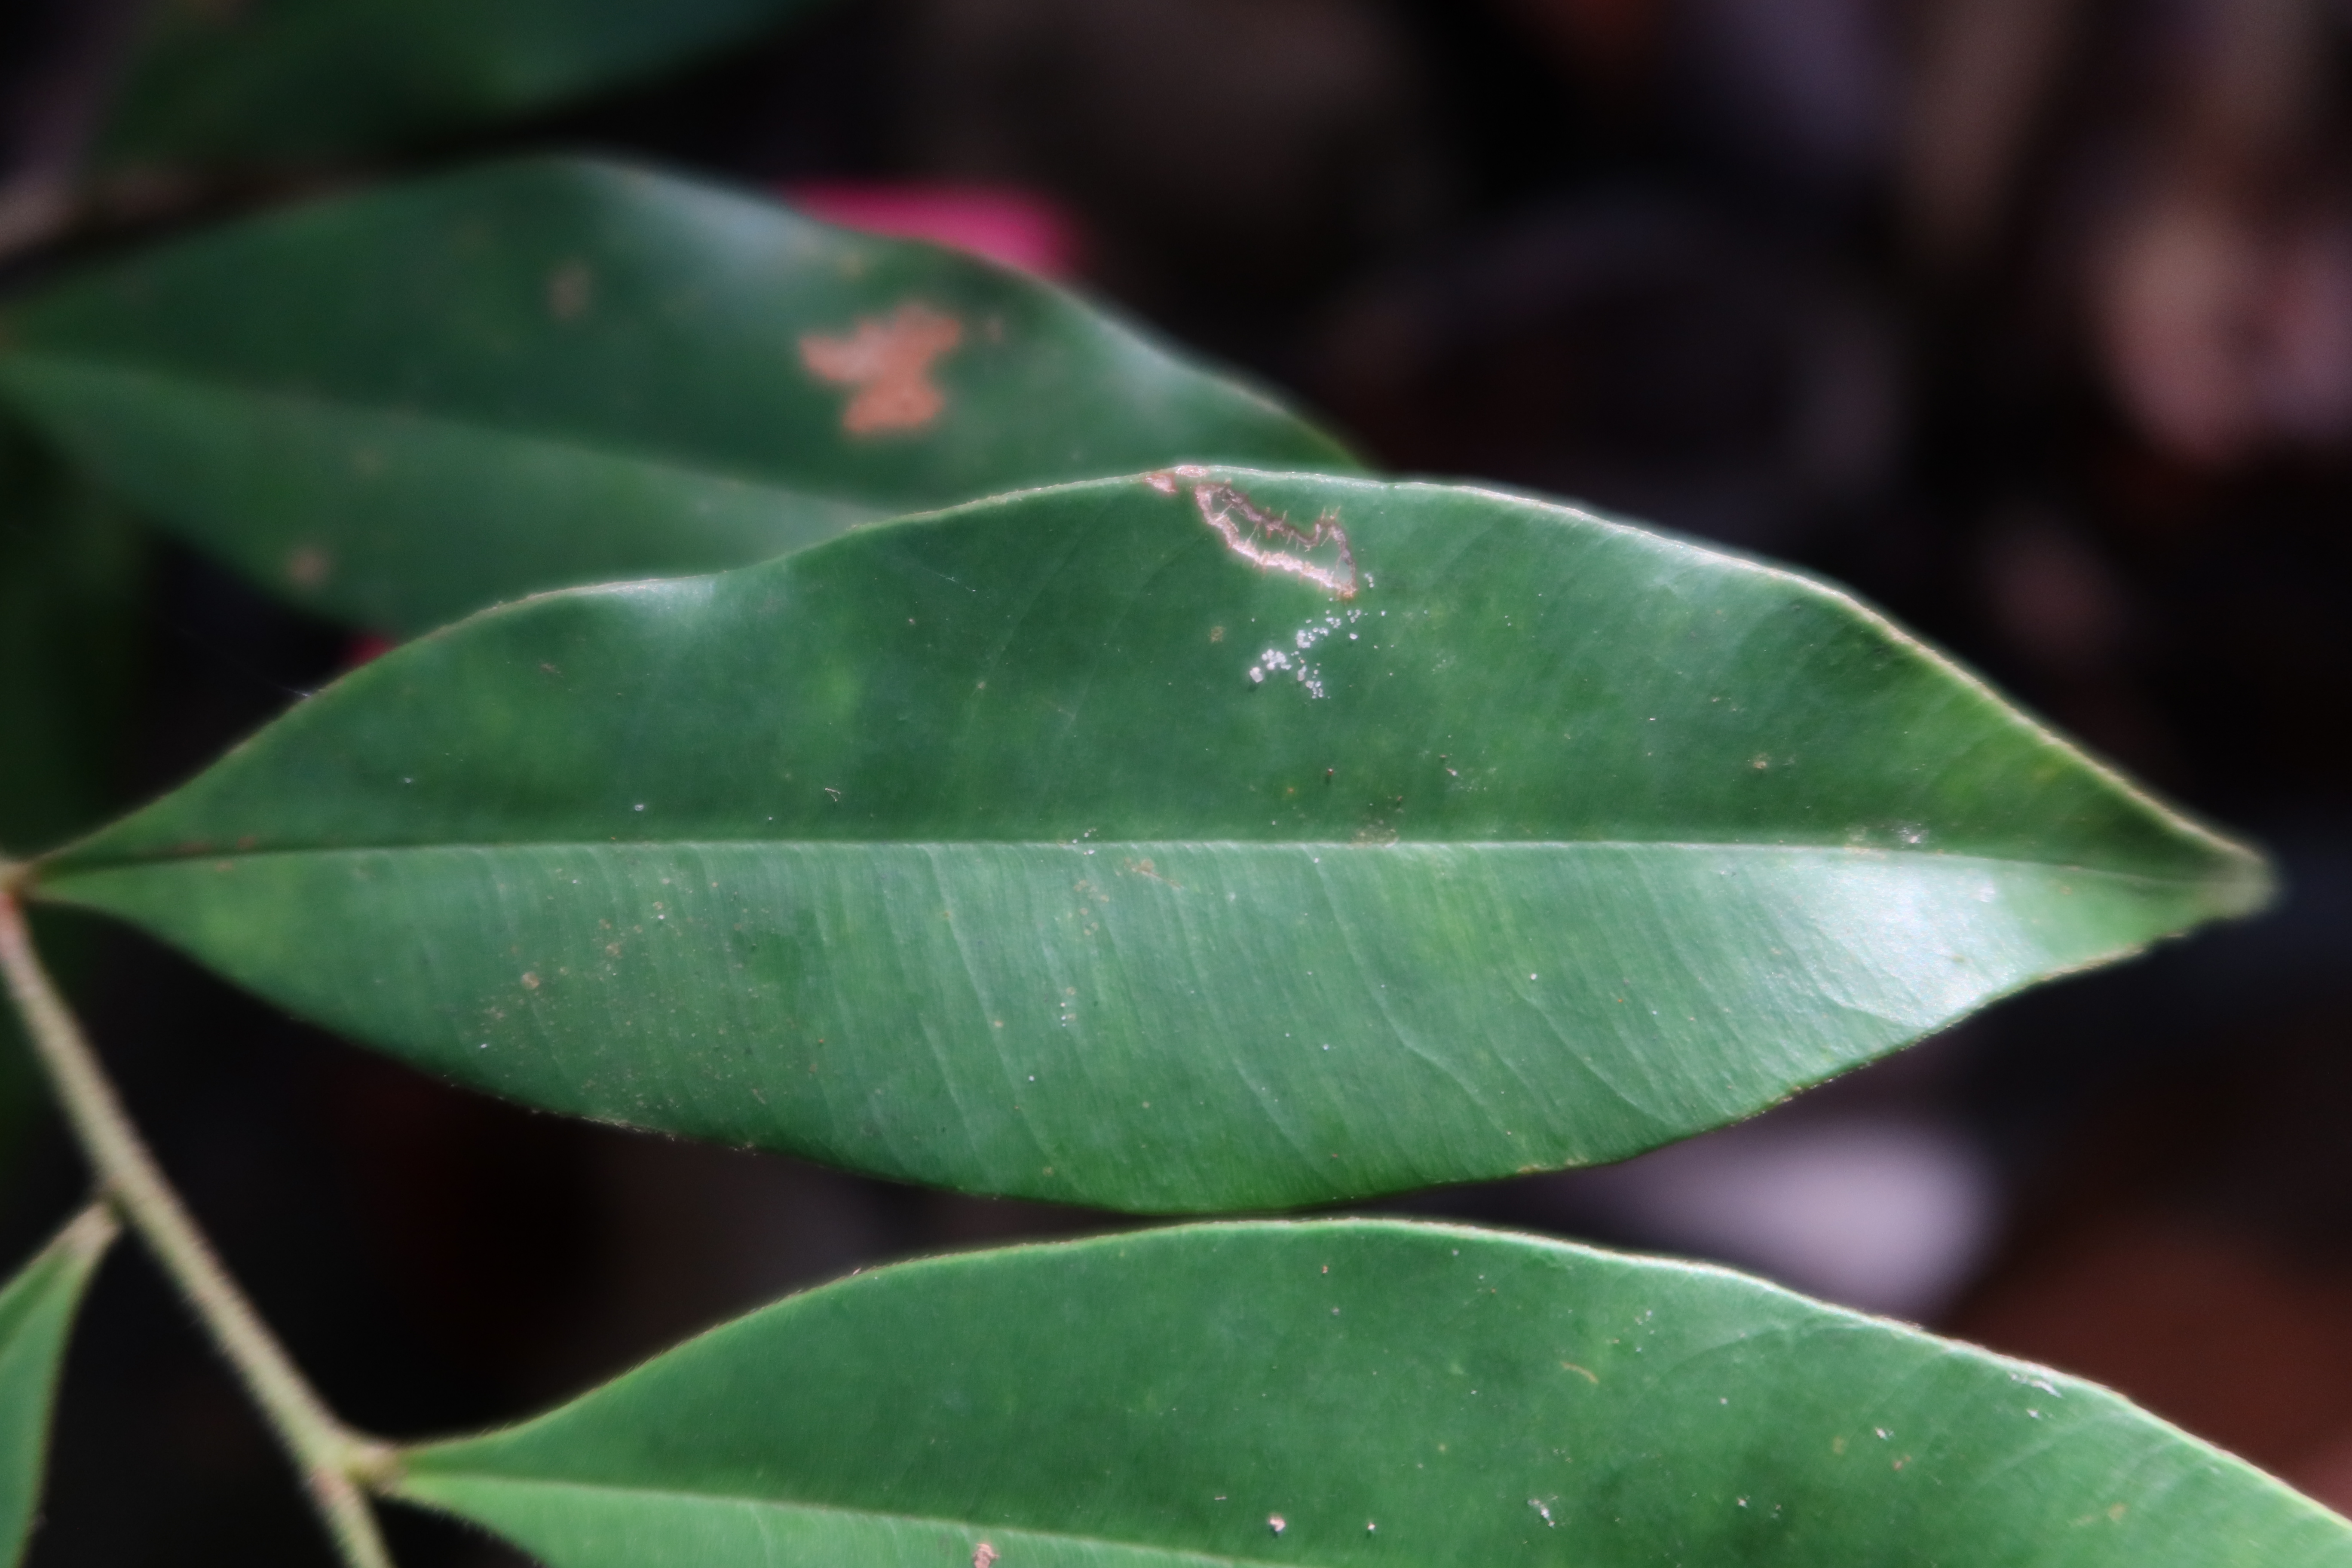
Label: Brown spots